Reformed Christianity

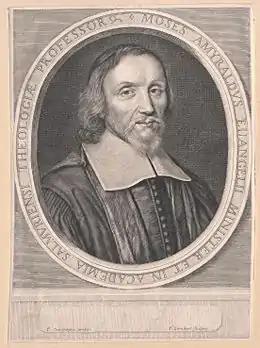
Moses Amyraut formulated Amyraldism, a modified Calvinist theology regarding the nature of Jesus' atonement.

Reformed Christians see the Christian Church as the community with which God has made the covenant of grace, a promise of eternal life and relationship with God. This covenant extends to those under the "old covenant" whom God chose, beginning with Abraham and Sarah. The church is conceived of as both invisible and visible. The invisible church is the body of all believers, known only to God. The visible church is the institutional body which contains both members of the invisible church as well as those who appear to have faith in Christ, but are not truly part of God's elect.